Plymouth Barracuda

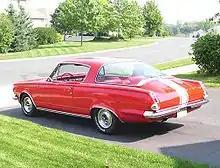
1965 Barracuda Formula S

In 1965, the 225 slant-6 became the base engine for the U.S. market, though the remained the base engine in Canada.